Black-winged lovebird

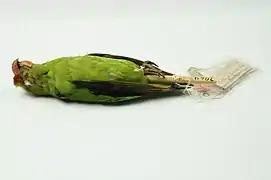
Holotype of "Psittacus taranta" Stanley (NML-VZ D704) held at World Museum, National Museums Liverpool

The black-winged lovebird (Agapornis taranta) also known as Abyssinian lovebird is a mainly green bird of the parrot family. At about 16.5 cm (6.5 inches) long, it is the largest of the lovebird genus, a group of small parrots. The adult male is easily identified by its red forehead, and the adult female by its all-green head. They are native to Eritrea and Ethiopia, and they are uncommon as pets.